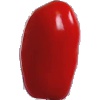
Label: Tomato 2